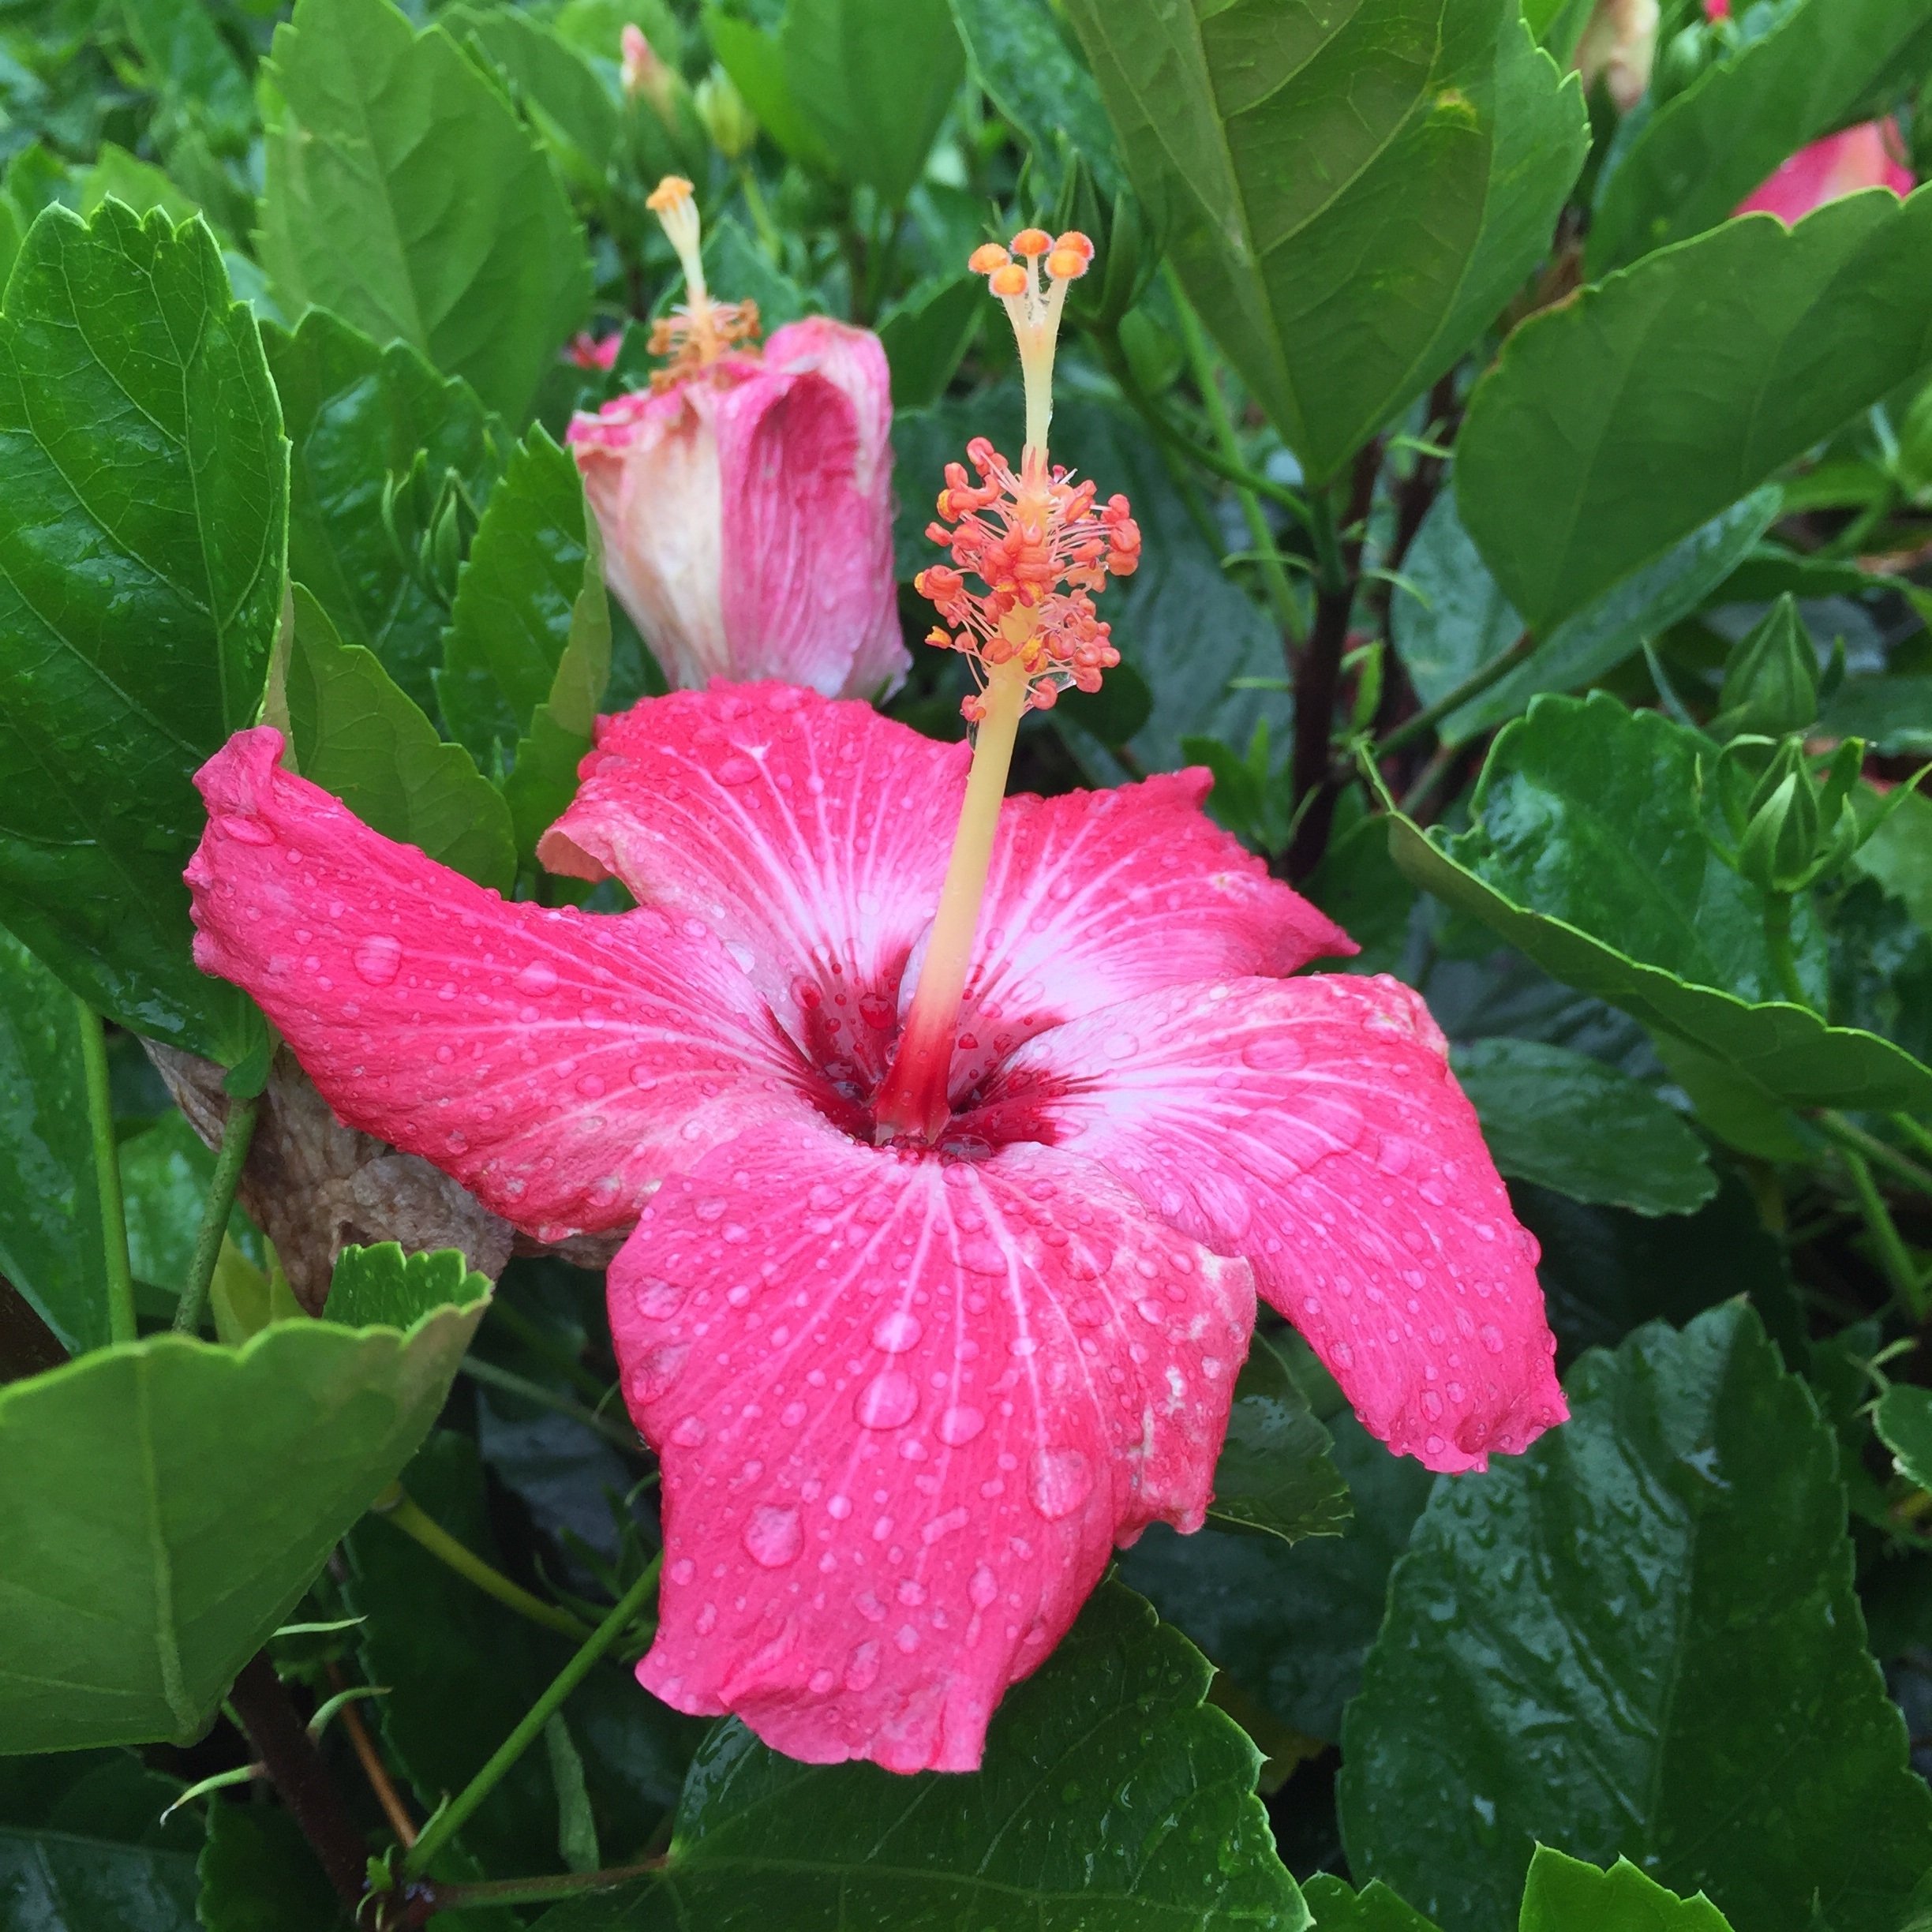
plant, flower, petal, bloom, floral, tropical, botany, flora, botanical, shrub, hibiscus, malvales, flowering plant, chinese hibiscus, annual plant, land plant, mallow family, four o clocks, four o clock flower